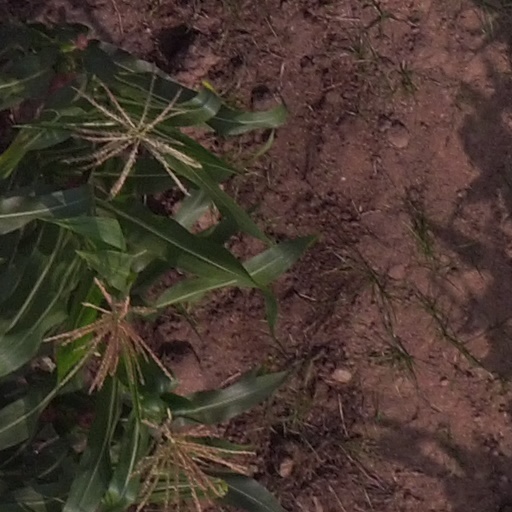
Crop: maize; corn